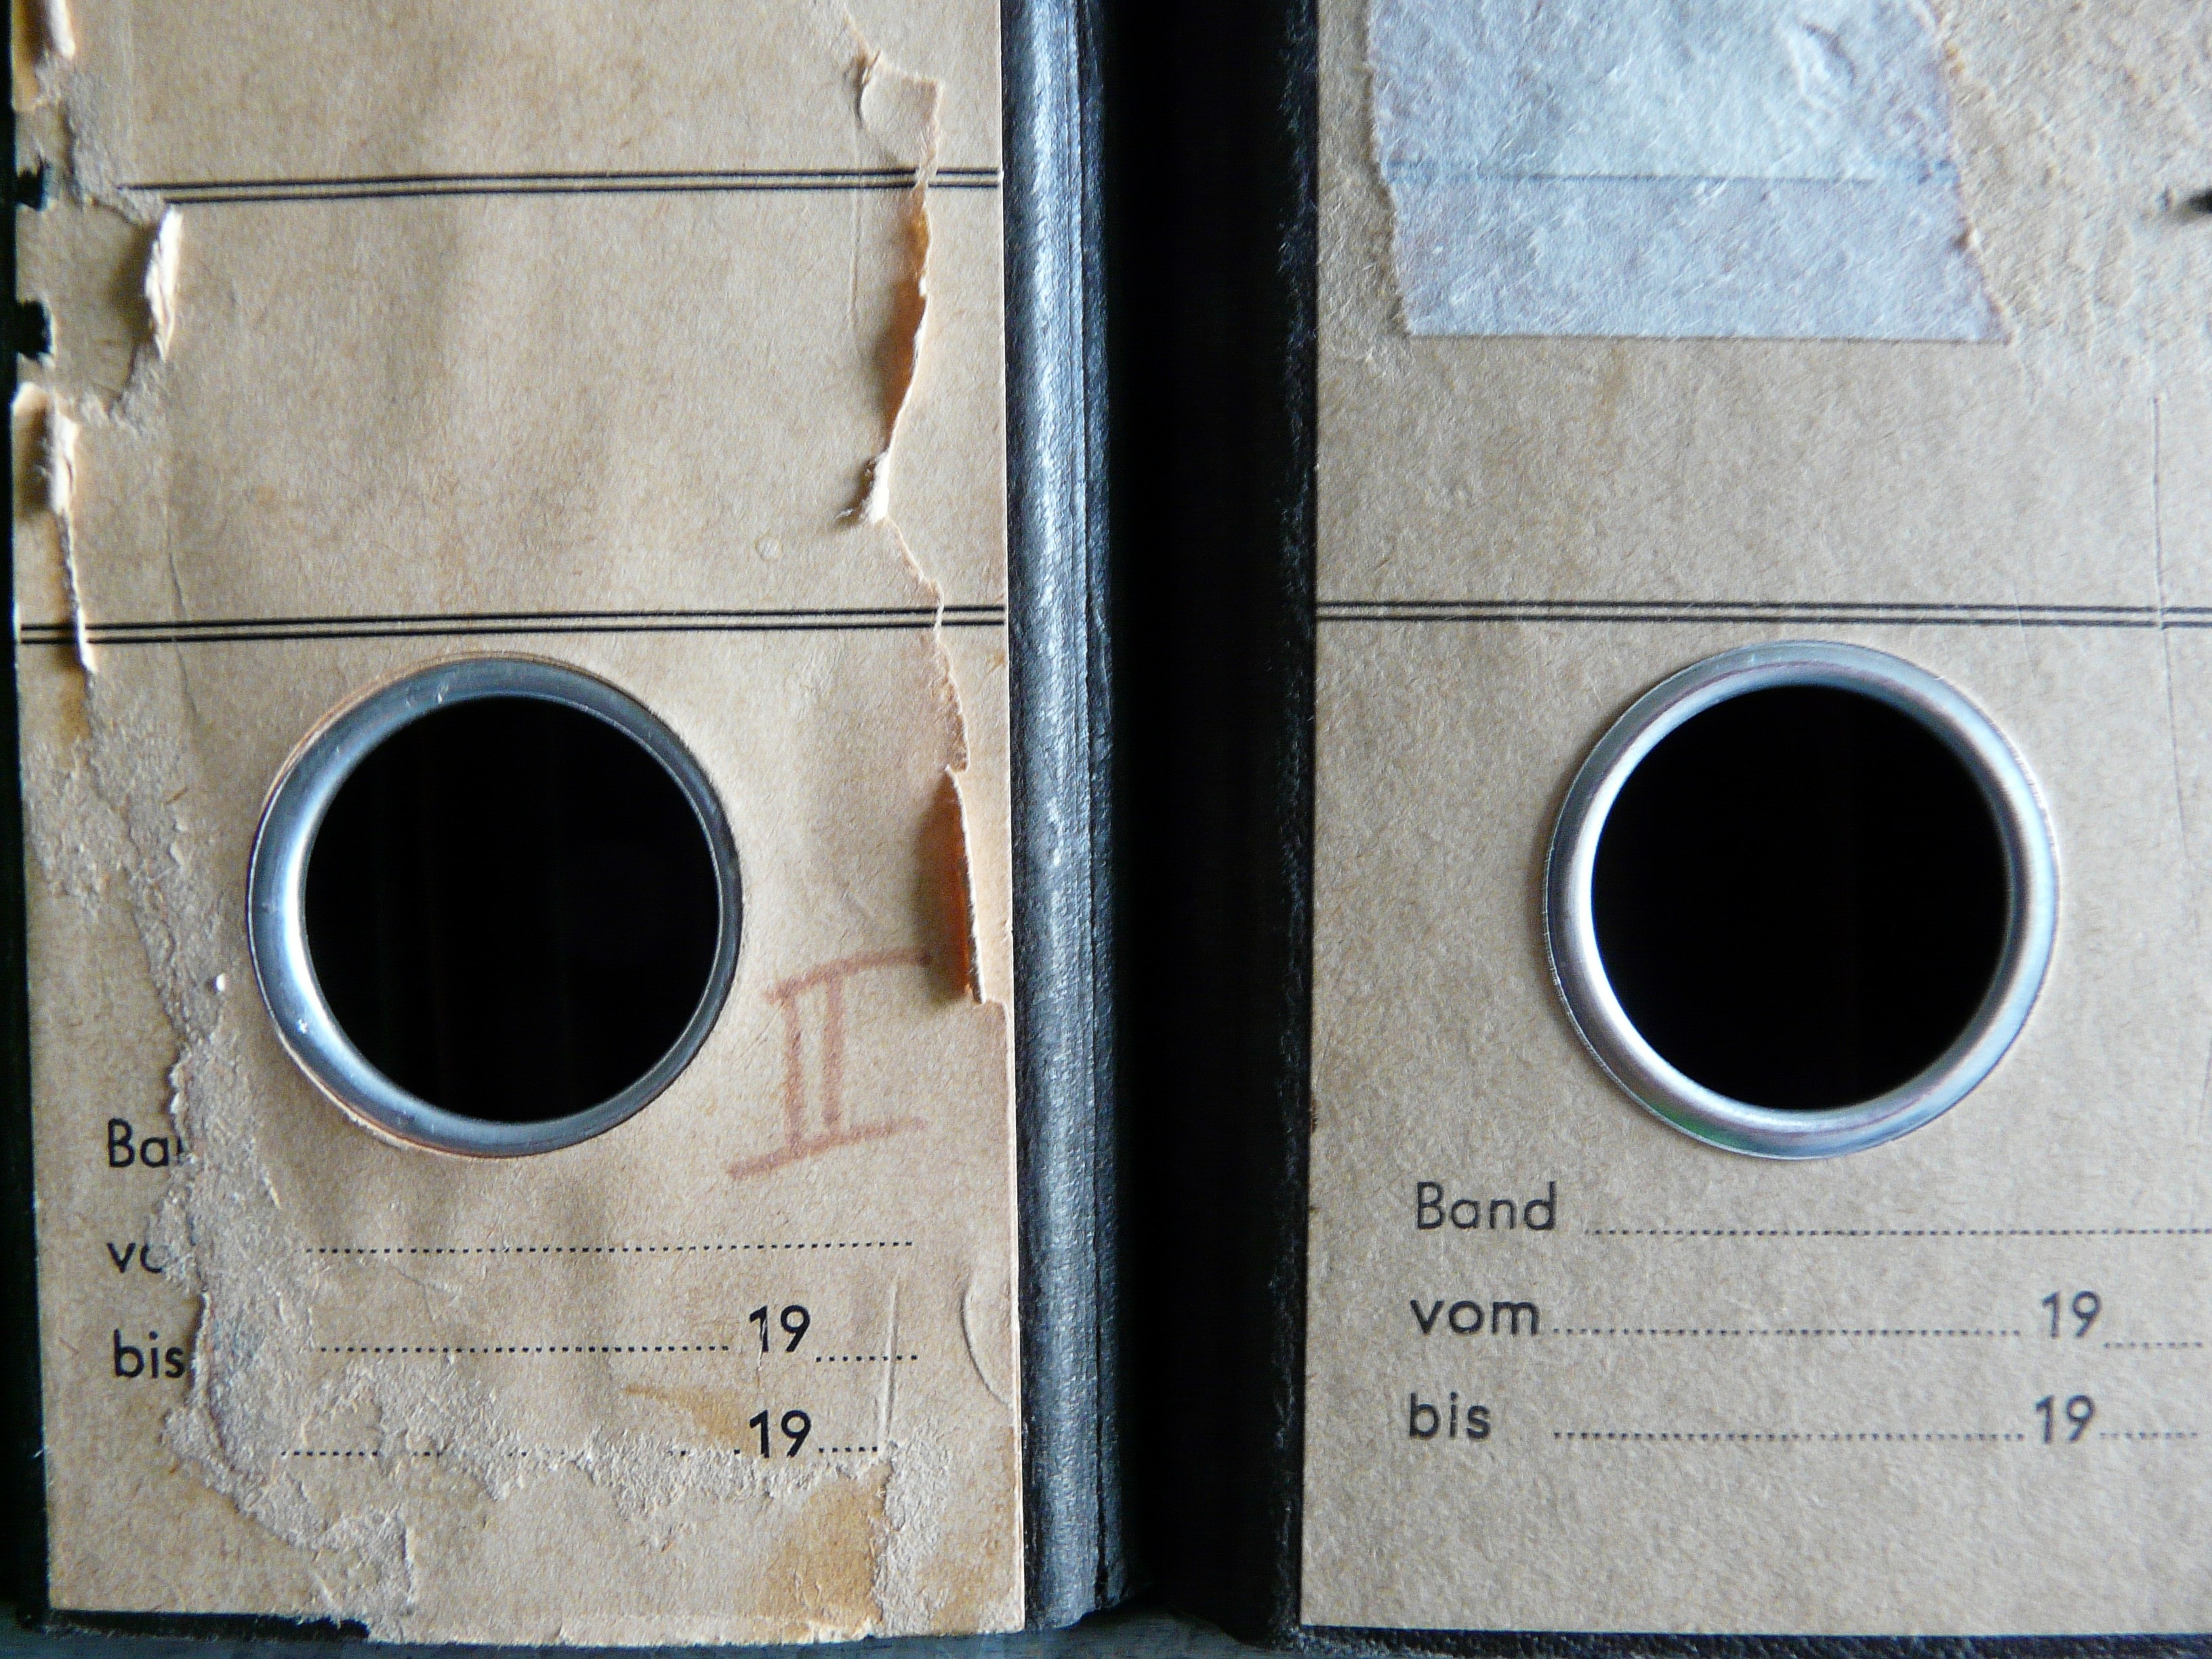
number, old, office, material, shape, files, regulation, man made object, aktenordner